Glossary of British ordnance terms

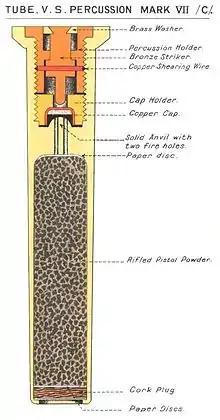

"Steel shell" was the British term for the 3-pounder and 6-pounder common pointed shells and some others such as the QF 1-pounder base-fuzed round. They had attributes of British common pointed shells as they were filled with gunpowder, had base percussion fuzes and a heavy pointed nose (almost three C.R.H.). But the nose was closer in design to British A.P. shells - the solid section was longer than common pointed, and the body held proportionately less powder than common pointed. It was intended for naval use.